Stillwater, Oklahoma

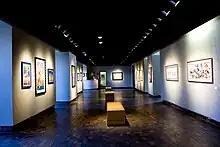
Gardiner Art Gallery

In October 2013, Oklahoma State University opened the OSU Museum of Art in the renovated Postal Plaza, a former WPA-built Federal Post Office in Downtown Stillwater. The university began collecting art in the 1930s, an endeavor initiated by the former head of the OSU Art Department, Doel Reed. The university also operates the Gardiner Art Gallery on campus in the Bartlett Center for the Visual Arts, home of the OSU Art Department. Exhibits in the gallery, which are open to the public, vary from student and faculty exhibits to national shows.